David Alonzo and Elizabeth Purviance House

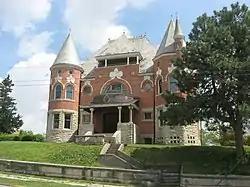
David Alonzo and Elizabeth Purviance House, May 2012

David Alonzo and Elizabeth Purviance House is a historic home located at Huntington, Huntington County, Indiana. It was built in 1892, and is a -story, Romanesque Revival / Châteauesque style brick and stone dwelling. It has a modified rectangular plan and is topped by a slate hipped roof. The house features two corner towers (one rounded and one octagonal), semicircular arches, varied window shapes and sizes, and pressed metal decoration.